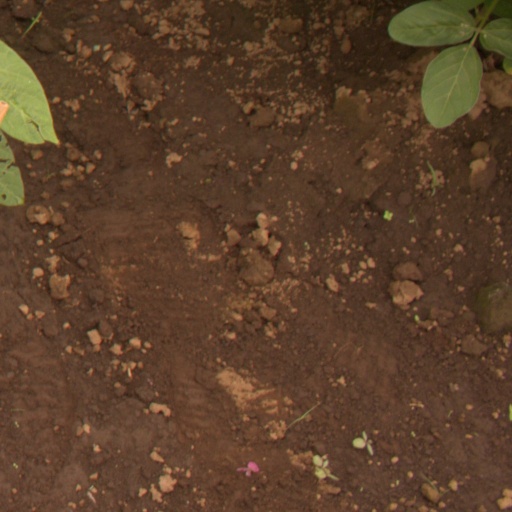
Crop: soybean